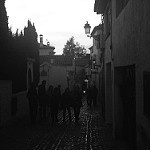
Label: B & W